French bicycle industry

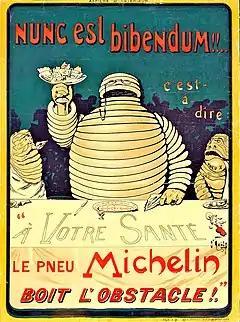
An 1898 poster by "O'Galop" of Bibendum, the Michelin Man

The Michaux-Perreaux steam velocipede, developed by 1867 and issued a US patent in 1872, is commonly known as the first ever motorcycle. It is plain to see that it derives from The Michaux muscle-powered velocipede.